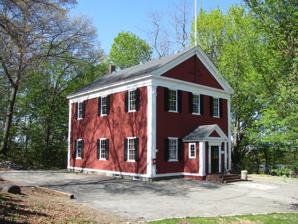
Building: West Ward School (Wakefield, Massachusetts)
Country: United States of America
Year built: 1847
United States historic place West Ward School U.S. National Register of Historic Places West Ward School Show map of Massachusetts Show map of the United States Location 39 Prospect St., Wakefield, Massachusetts Coordinates 42°30′21″N 71°4′59″W / 42.50583°N 71.08306°W / 42.50583; -71.08306 Built 1847 Architectural style Greek Revival MPS Wakefield MRA NRHP reference No. 89000748 Added to NRHP July 06, 1989 The West Ward School is a historic school at 39 Prospect Street in Wakefield, Massachusetts .  Built in 1847, it is the only surviving Greek Revival schoolhouse (of four built) in the town.  The building was listed on the National Register of Historic Places in 1989. It is now maintained by the local historical society as a museum property. Description and history The West Ward School is located on the north side of Prospect Street, just east of its junction with Nichols Street.  Prospect Street is a major east–west route through northwestern Wakefield, and is predominantly residential in this area.  The school is a two-story wood-frame structure, with a front-facing gable roof, clapboard siding, and a projecting gable-roofed entry vestibule.  The gable end is fully boxed, with a triangular louver at its center.  An entablature encircles the building, supported by corner pilasters.  The front facade is three bays wide, with the entry vestibule at the center, echoing on a smaller scale the details of the main facade. The town of Wakefield experienced a boom in growth following the arrival of the railroad in town in 1845.  Four district schools were built in response, including this one in 1847.  In 1858 continued growth in the student population prompted the addition of the second story classroom.  The school remained open, the town population resisting administration calls to close it, until 1998, when a failure of the second floor ceiling led to its closing. The building has been restored by the Wakefield Historical Society, and now serves as its museum. See also National Register of Historic Places listings in Wakefield, Massachusetts National Register of Historic Places listings in Middlesex County, Massachusetts References